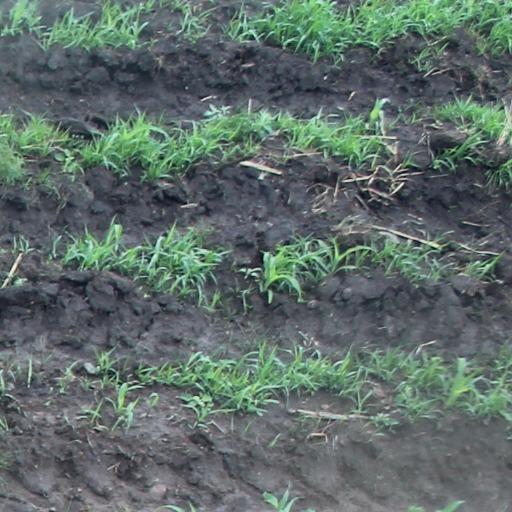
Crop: maize; corn